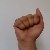
The image shows a hand gesture representing the letter 'A' in Indian Sign Language.